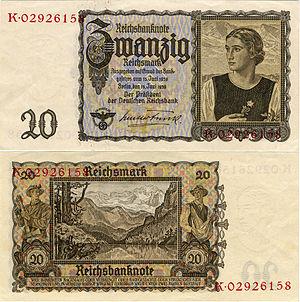
Le Reichsmark fut de 1924 à 1948 l'unité monétaire officielle de la République de Weimar, du Troisième Reich puis de l'Allemagne occupée par les forces alliées.